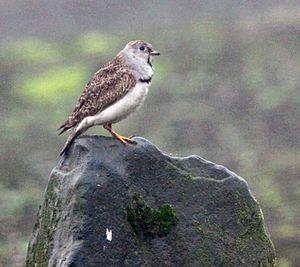
Ceci est une liste des oiseaux endémiques ou quasi-endémiques d'Argentine.
La province de Terre de Feu est une région administrative de l'Argentine située sur la grande île de la Terre de Feu, en Patagonie argentine. L'Argentine revendique le rattachement à la province des Malouines, de l'archipel de Géorgie du Sud-et-les Îles Sandwich du Sud et d'une partie de l'Antarctique. C'est la raison pour laquelle le nom complet de la région est « Terre de Feu, Antarctique et îles de l’Atlantique sud ».
Le Thinocore de Patagonie est une espèce d'oiseaux appartenant à la famille des Thinocoridae.